History of Norway

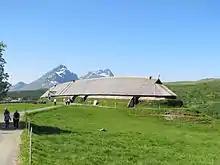
Reconstruction of a longhouse at Lofoten

The first farming, and thus the start of the Neolithic period, began ca. 4000 BC around the Oslofjord, with technology from southern Scandinavia. The break-through occurred between 2900 and 2500 BC, when oats, barley, pigs, cattle, sheep and goats became common and spread as far north as Alta. This period also saw the arrival of the Corded Ware culture, which brought new weapons, tools and an Indo-European dialect, from which later the Norwegian language developed.